Iron(II) acetate

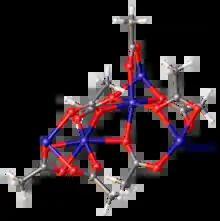
Although anhydrous ferrous acetate can be viewed as a simple salt, X-ray crystallography reveals a complicated polymeric structure. Color code: red = O, blue = Fe, gray = C, white = H.

Iron powder reacts with acetic acid to give the ferrous acetate, with evolution of hydrogen gas: